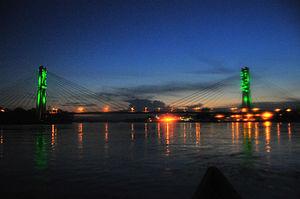
Puerto Francisco de Orellana ou El Coca est une ville d'Équateur et la capitale de la province d'Orellana. Elle est située dans la forêt amazonienne, au point de confluence des rivières Coca et Napo. Elle se trouve à 171 km à l'est de Quito. Sa population s'élevait à 18 298 habitants en 2001.